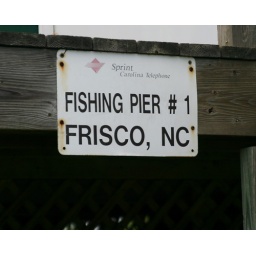
Neat sign on the tiny building by our house.